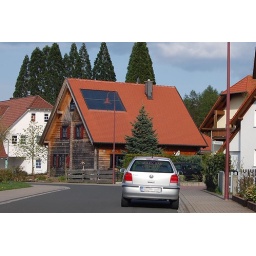
Homes in a little subdivision down the street from the Sickingen castle in Landstuhl. These were beautiful.